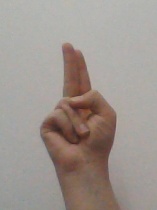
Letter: taa